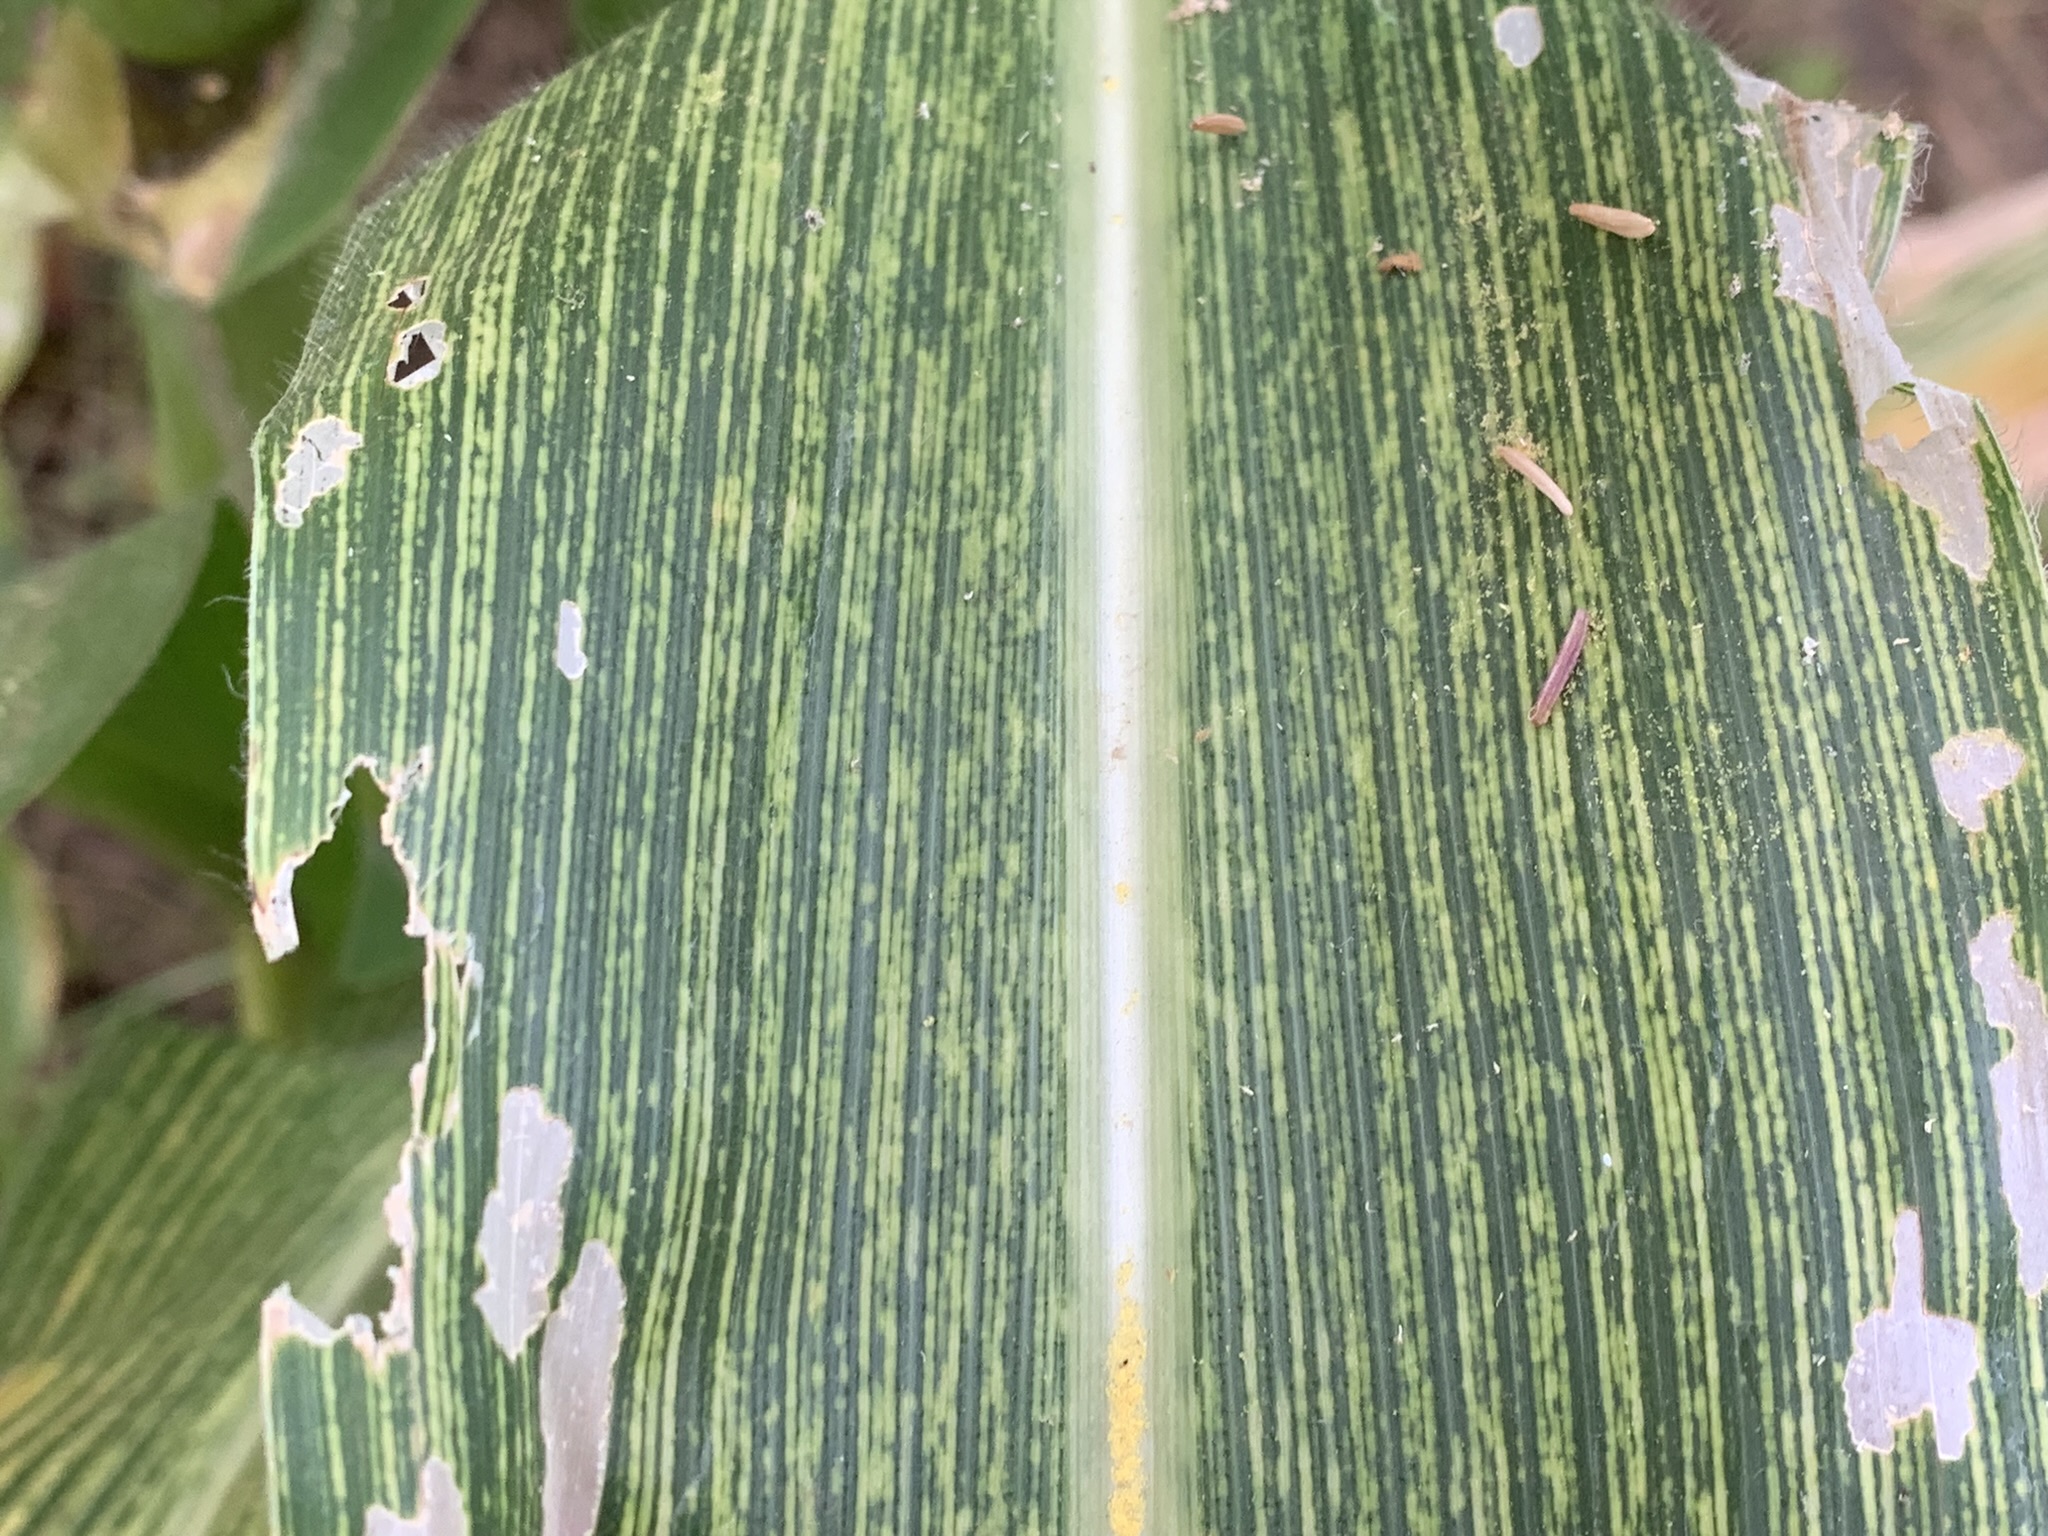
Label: MSV